Côtes de Bourg

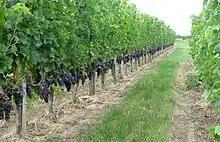
Merlot grapes growing in a Côtes de Bourg vineyard.

Red Côtes de Bourg are garnet in colour and are predominantly based on the Merlot grape, blended with smaller quantities of Cabernet Sauvignon and Cabernet Franc. Some Chateaux still use Malbec as part of the blend.